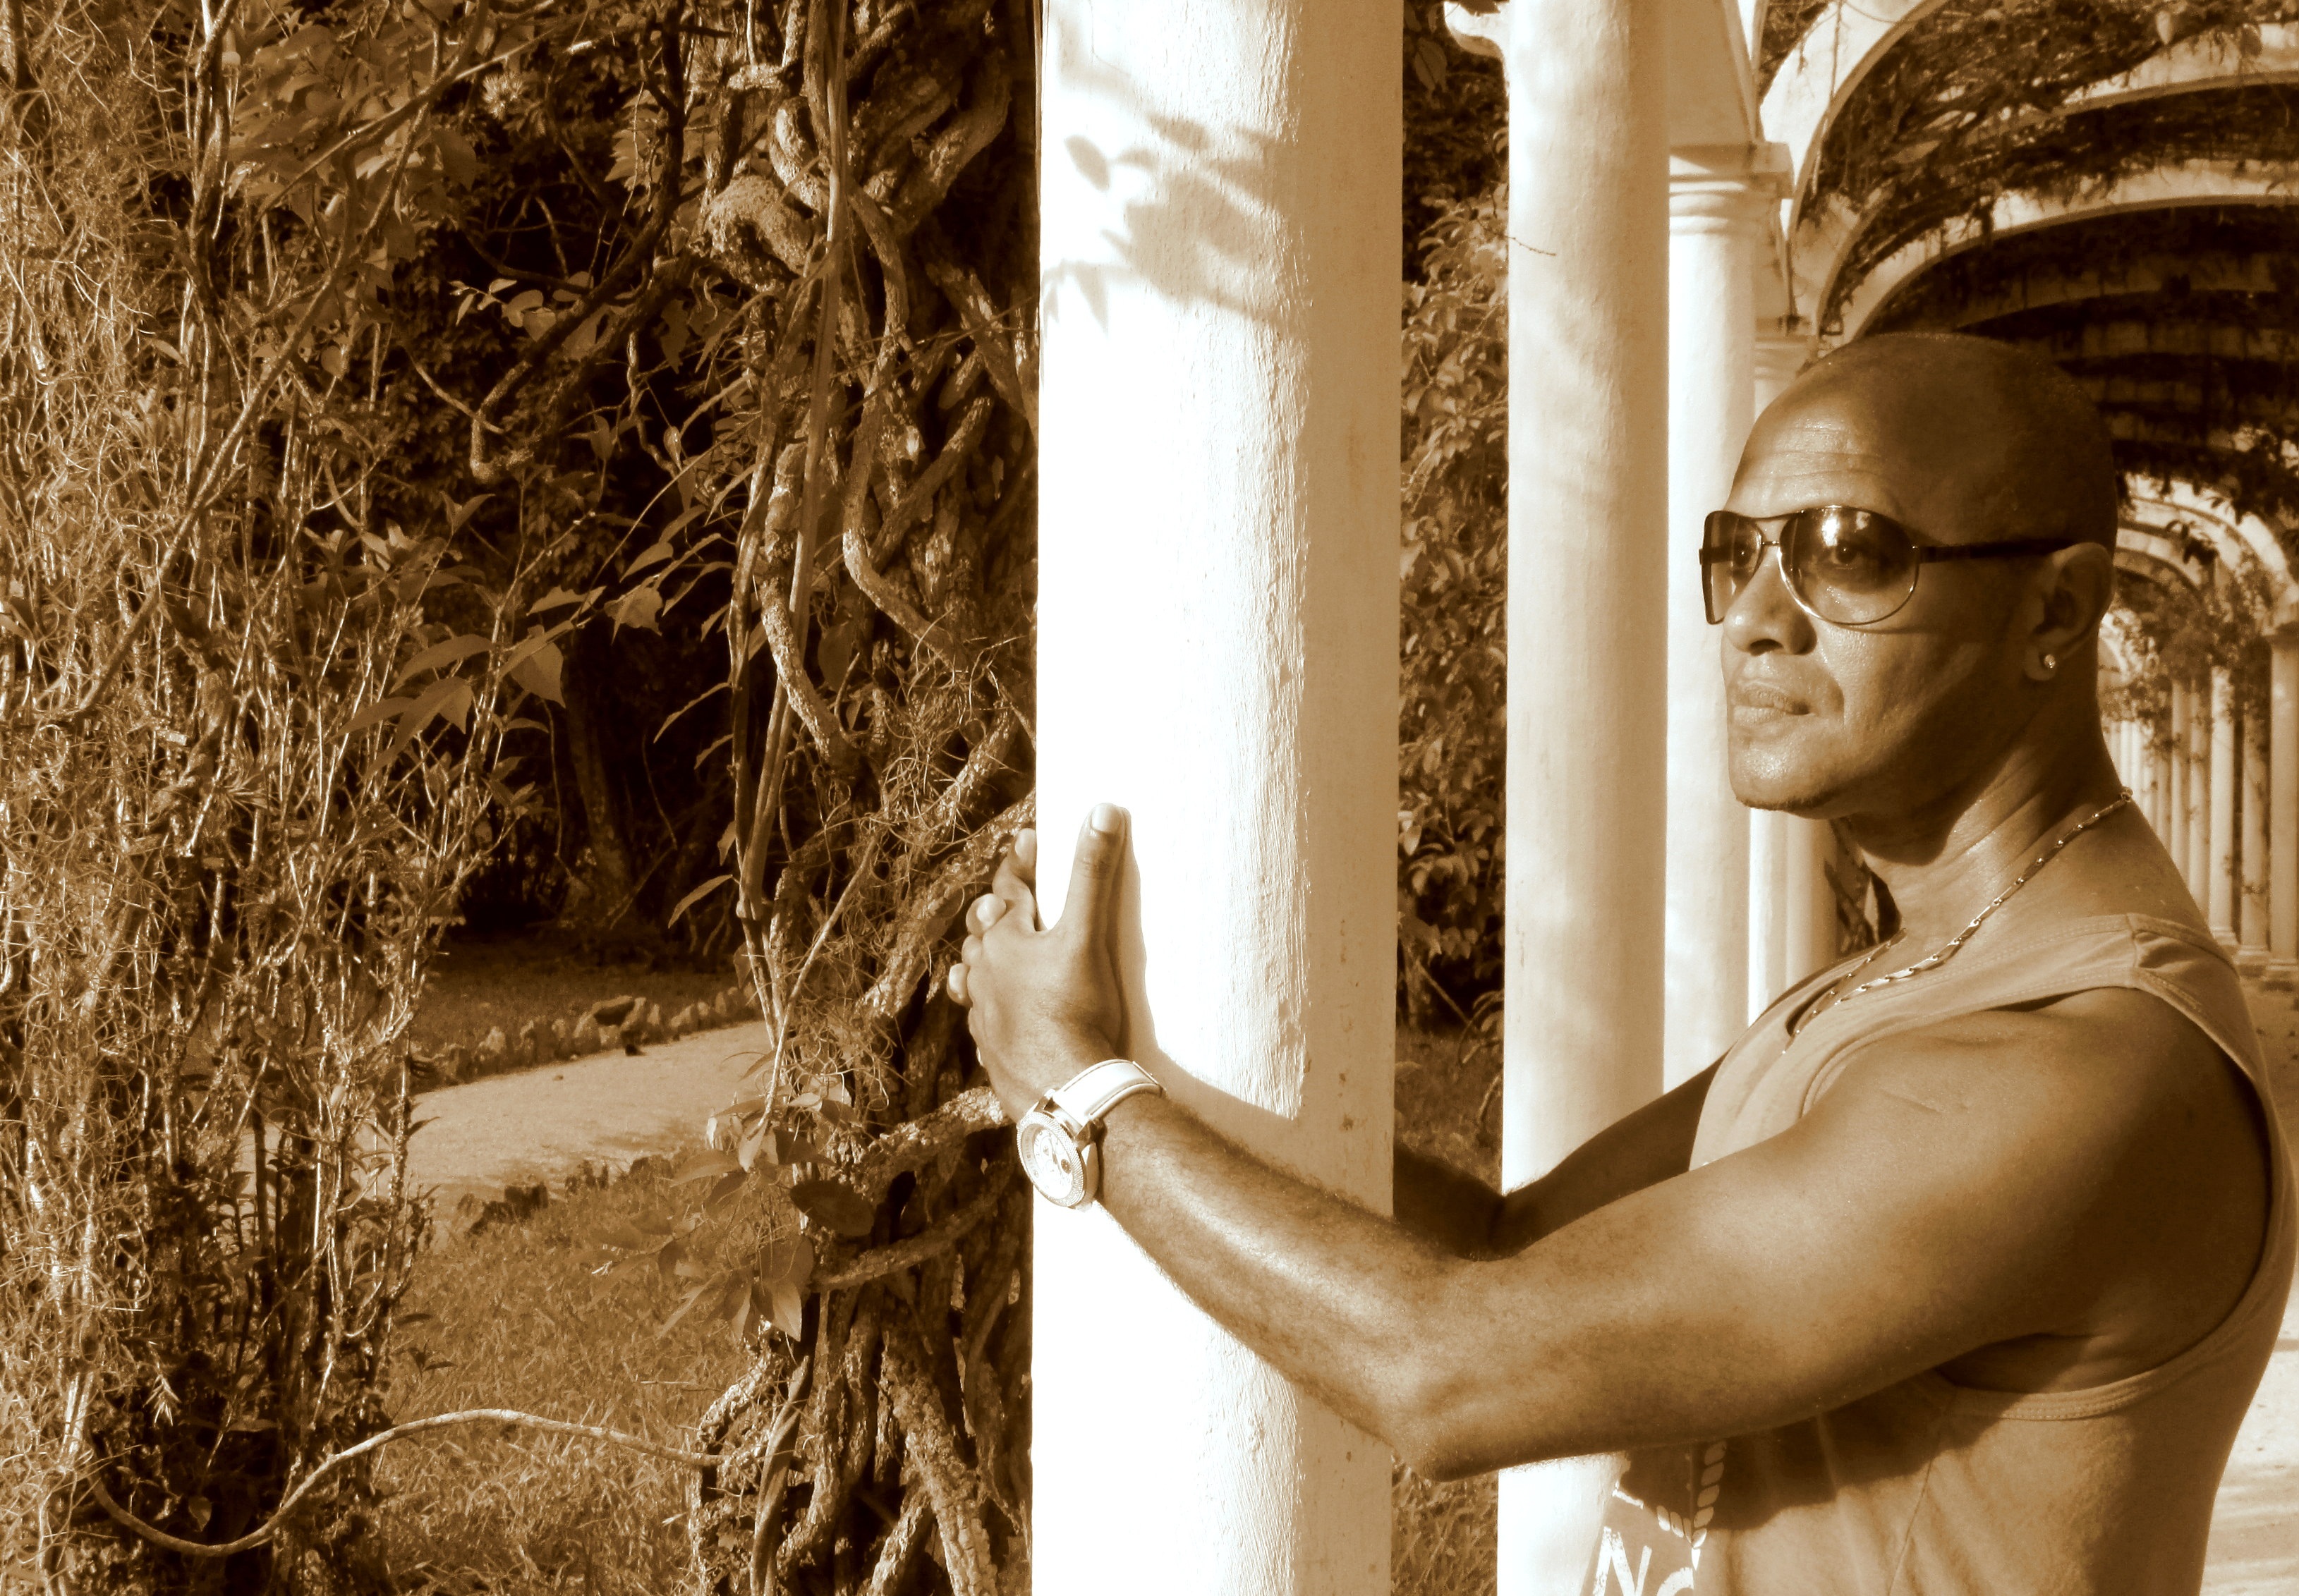
nature, forest, wood, photography, monument, statue, model, spring, botany, garden, botanical, rio de janeiro, sculpture, sepia, art, temple, photograph, beauty, rj, image, delicacy, photo shoot, ancient history, jardim botanico